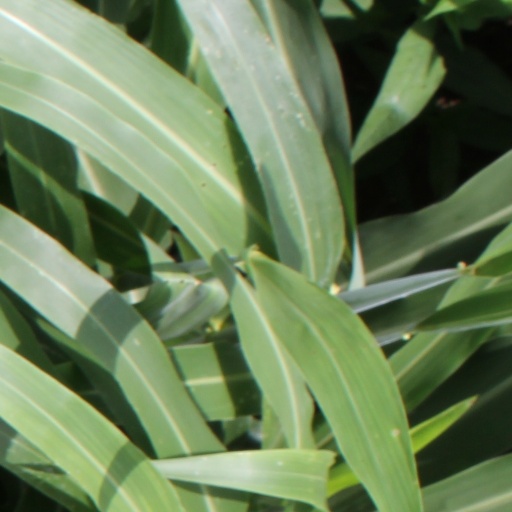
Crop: sorghum